Playing Dead (film)

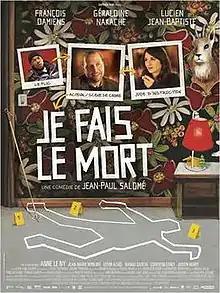
Film poster

Playing Dead is a 2013 French comedy film written and directed by Jean-Paul Salomé. The film stars François Damiens, Géraldine Nakache and Lucien Jean-Baptiste. It was screened at the Rome Film Festival.